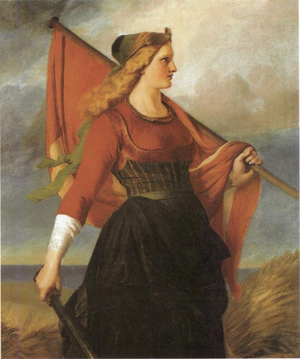
Hvor smiler fager den danske Kyst / Tekst / Kvindeligt tema
Elisabeth Jerichau Baumann, Moder Danmark, 1851, Ny Carlsberg Glyptotek.
"""Hvor smiler fager den danske Kyst"" eller ""Danmarkssangen"" er et dansk digt og sang med tekst af Johannes V. Jensen.